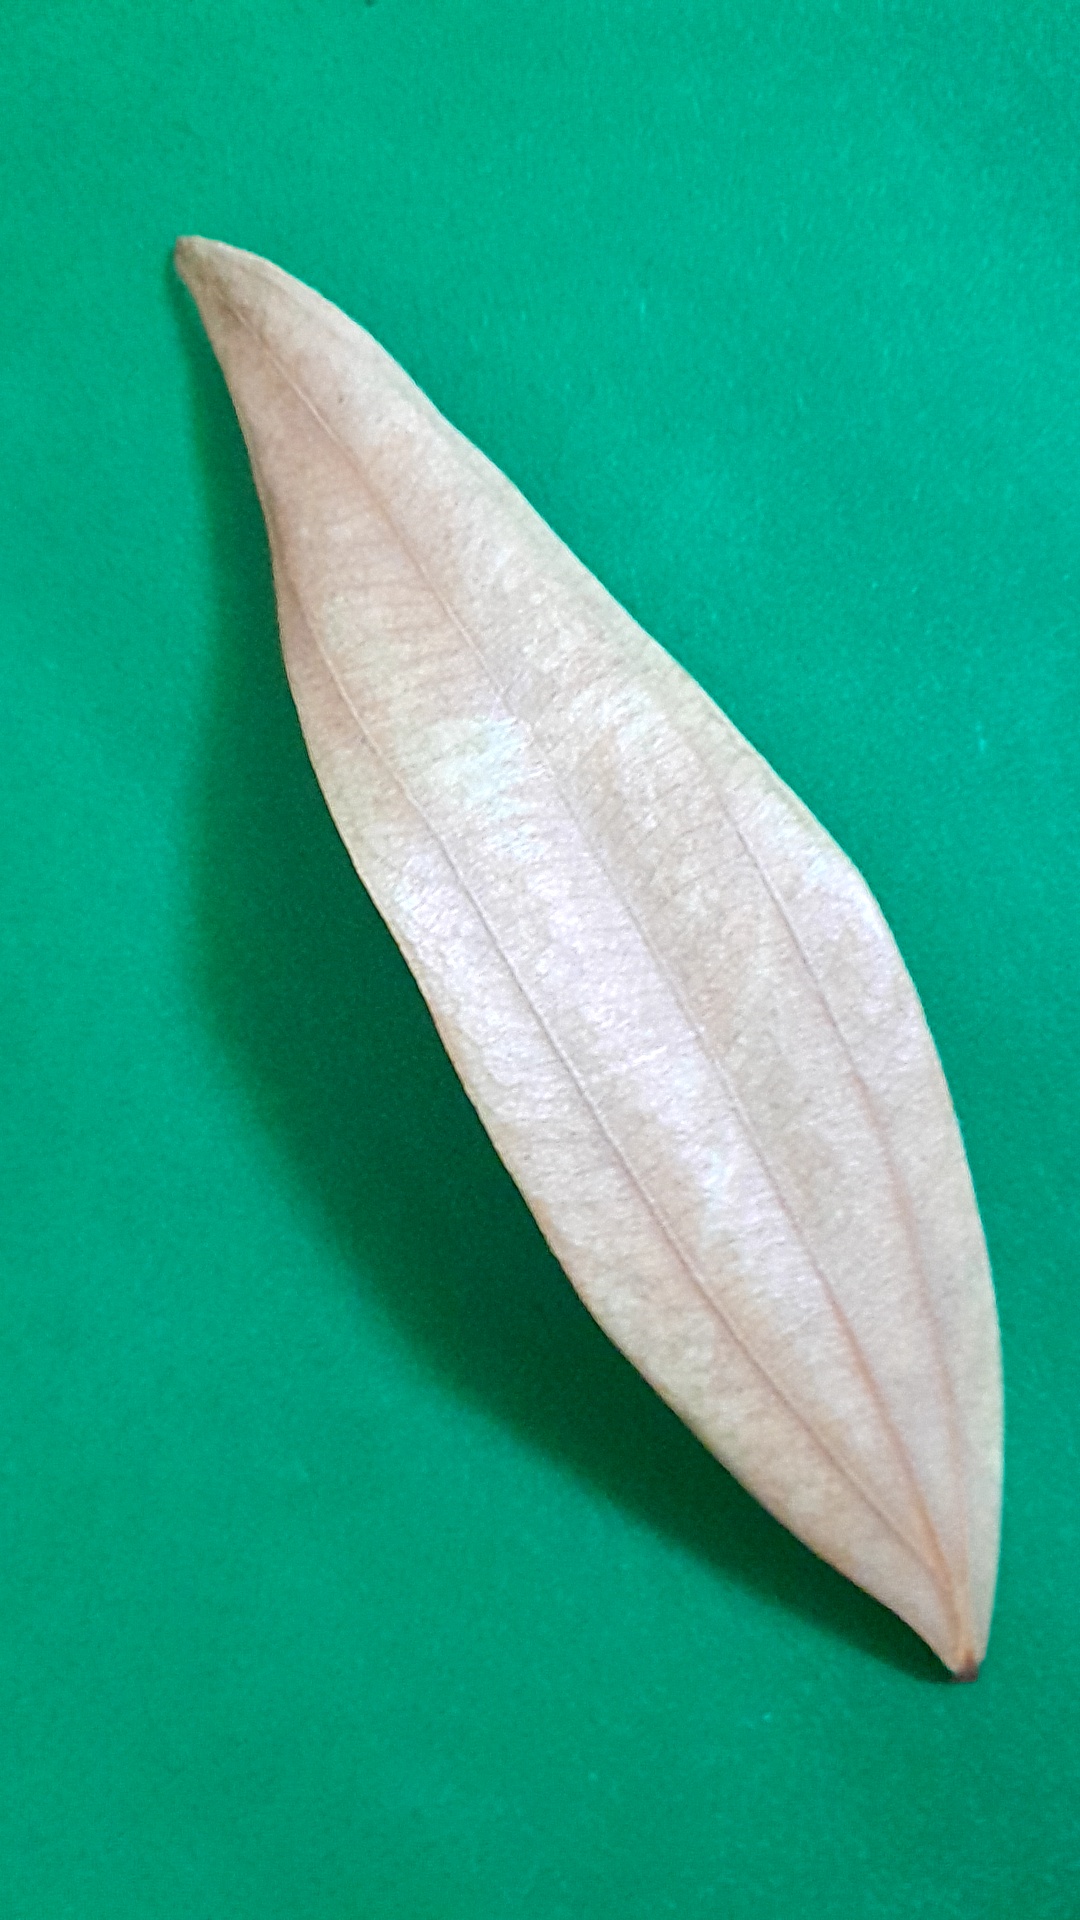
Label: Dry Leaf